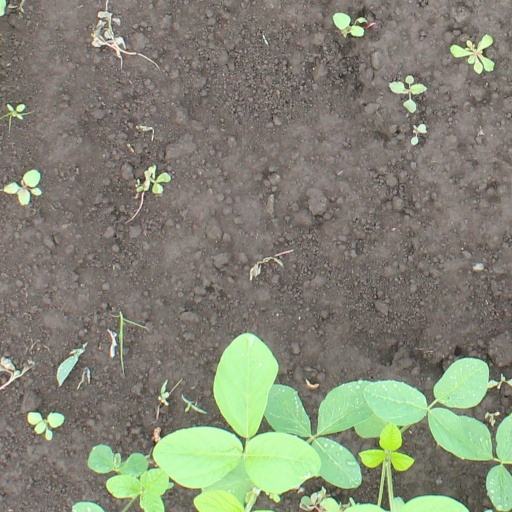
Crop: soybean